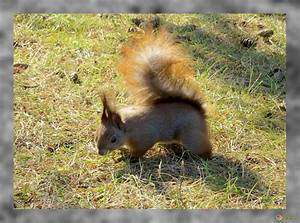
Label: scoiattolo